Resava Cave

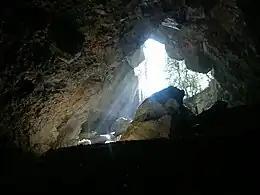
View from Resava Cave

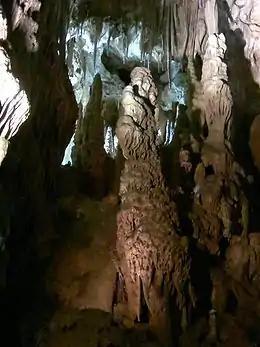
Stalagmite resembling mother with baby, symbol of Resava Cave

Resava Cave or Resavska Cave is a cave near Jelovac in eastern Serbia, about from Despotovac. It is one of the largest cave systems in Serbia, with the corridors about long.